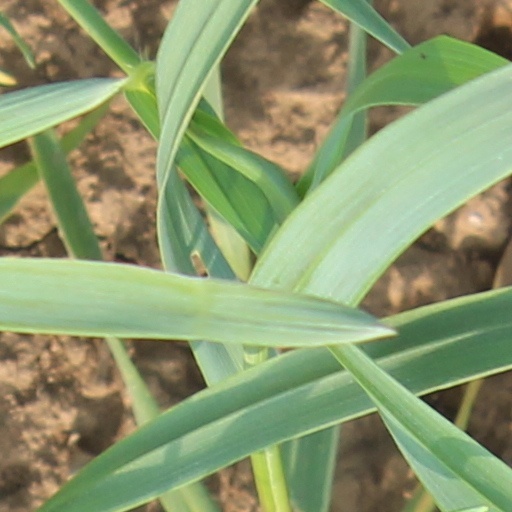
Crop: wheat